Stella Mwangi

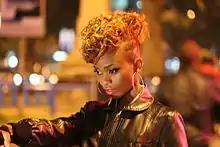
Stella Mwangi at a video shoot in Nairobi, June 2012

Stella Nyambura Mwangi (born 1 September 1986) is a Kenyan-Norwegian singer, rapper, and songwriter. Her work has been used in films such as "" and "Save the Last Dance 2", and also in TV-series such as "", "Scrubs" and "Survival of The Thickest". She represented Norway in the Eurovision Song Contest 2011 in Düsseldorf with the song "Haba Haba".